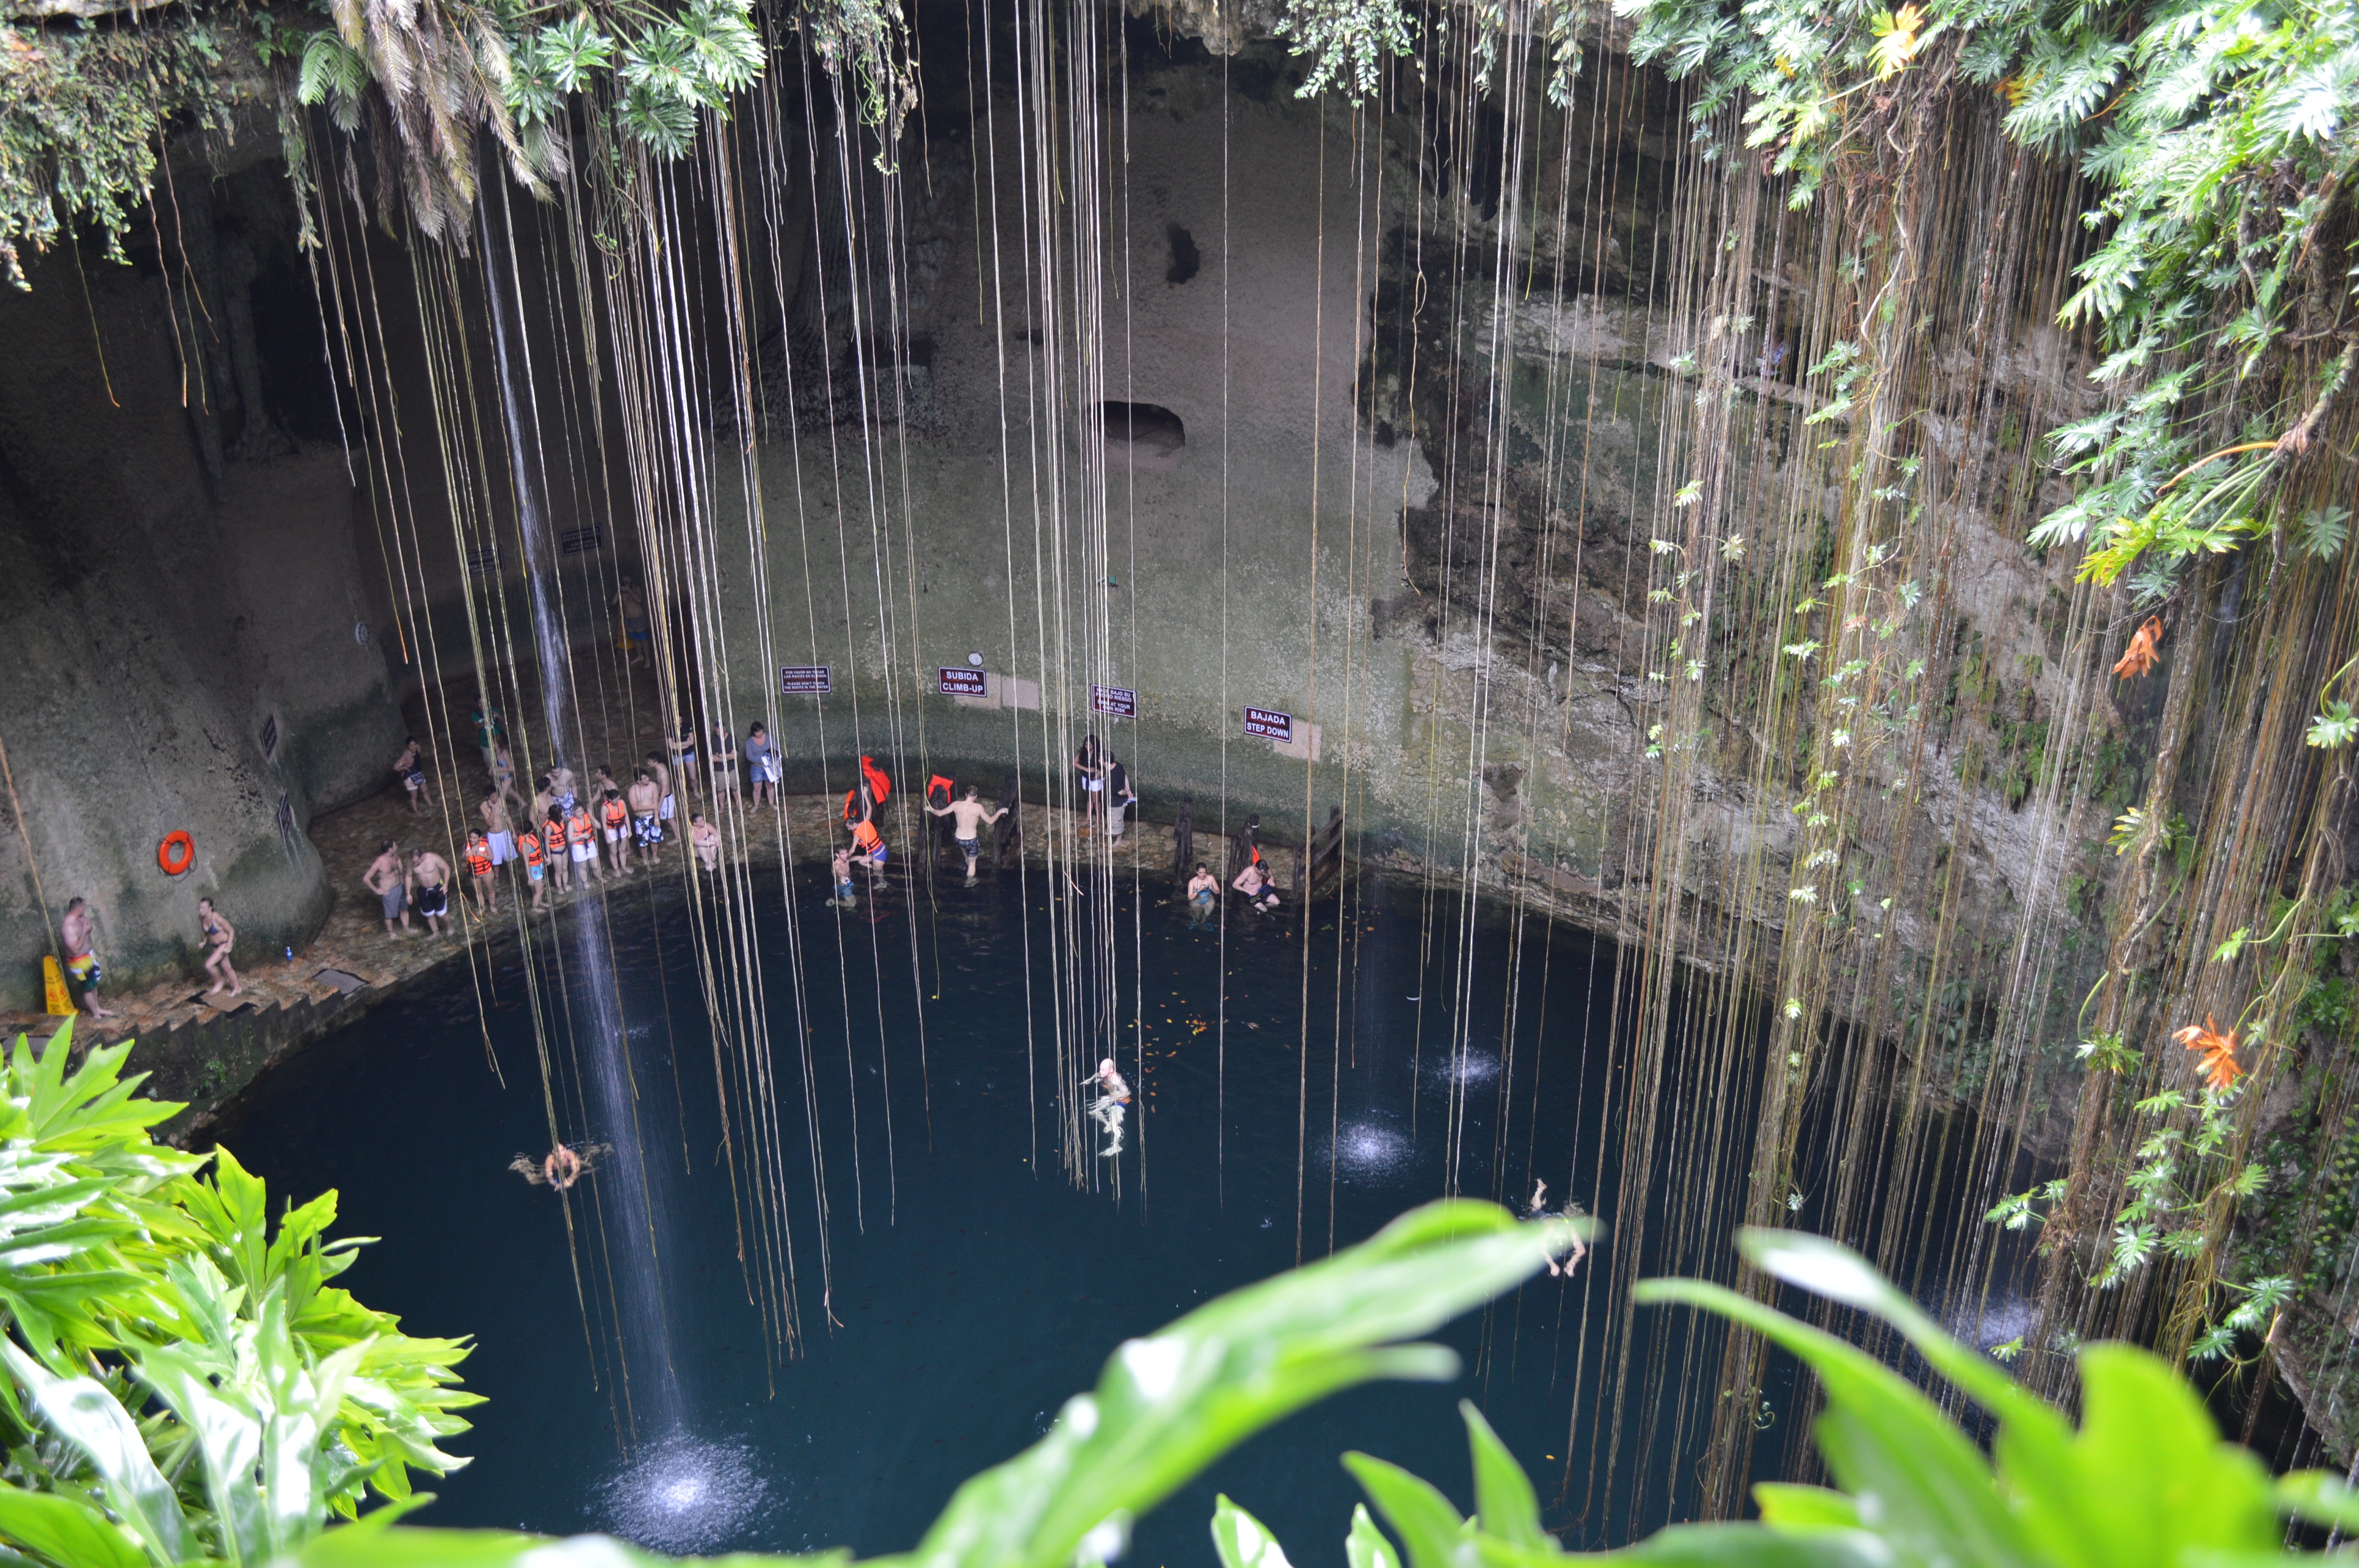
water, waterfall, pond, stream, jungle, backyard, garden, body of water, mexico, rainforest, well, water feature, watercourse, cenote, fish pond